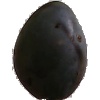
Label: Plum 3